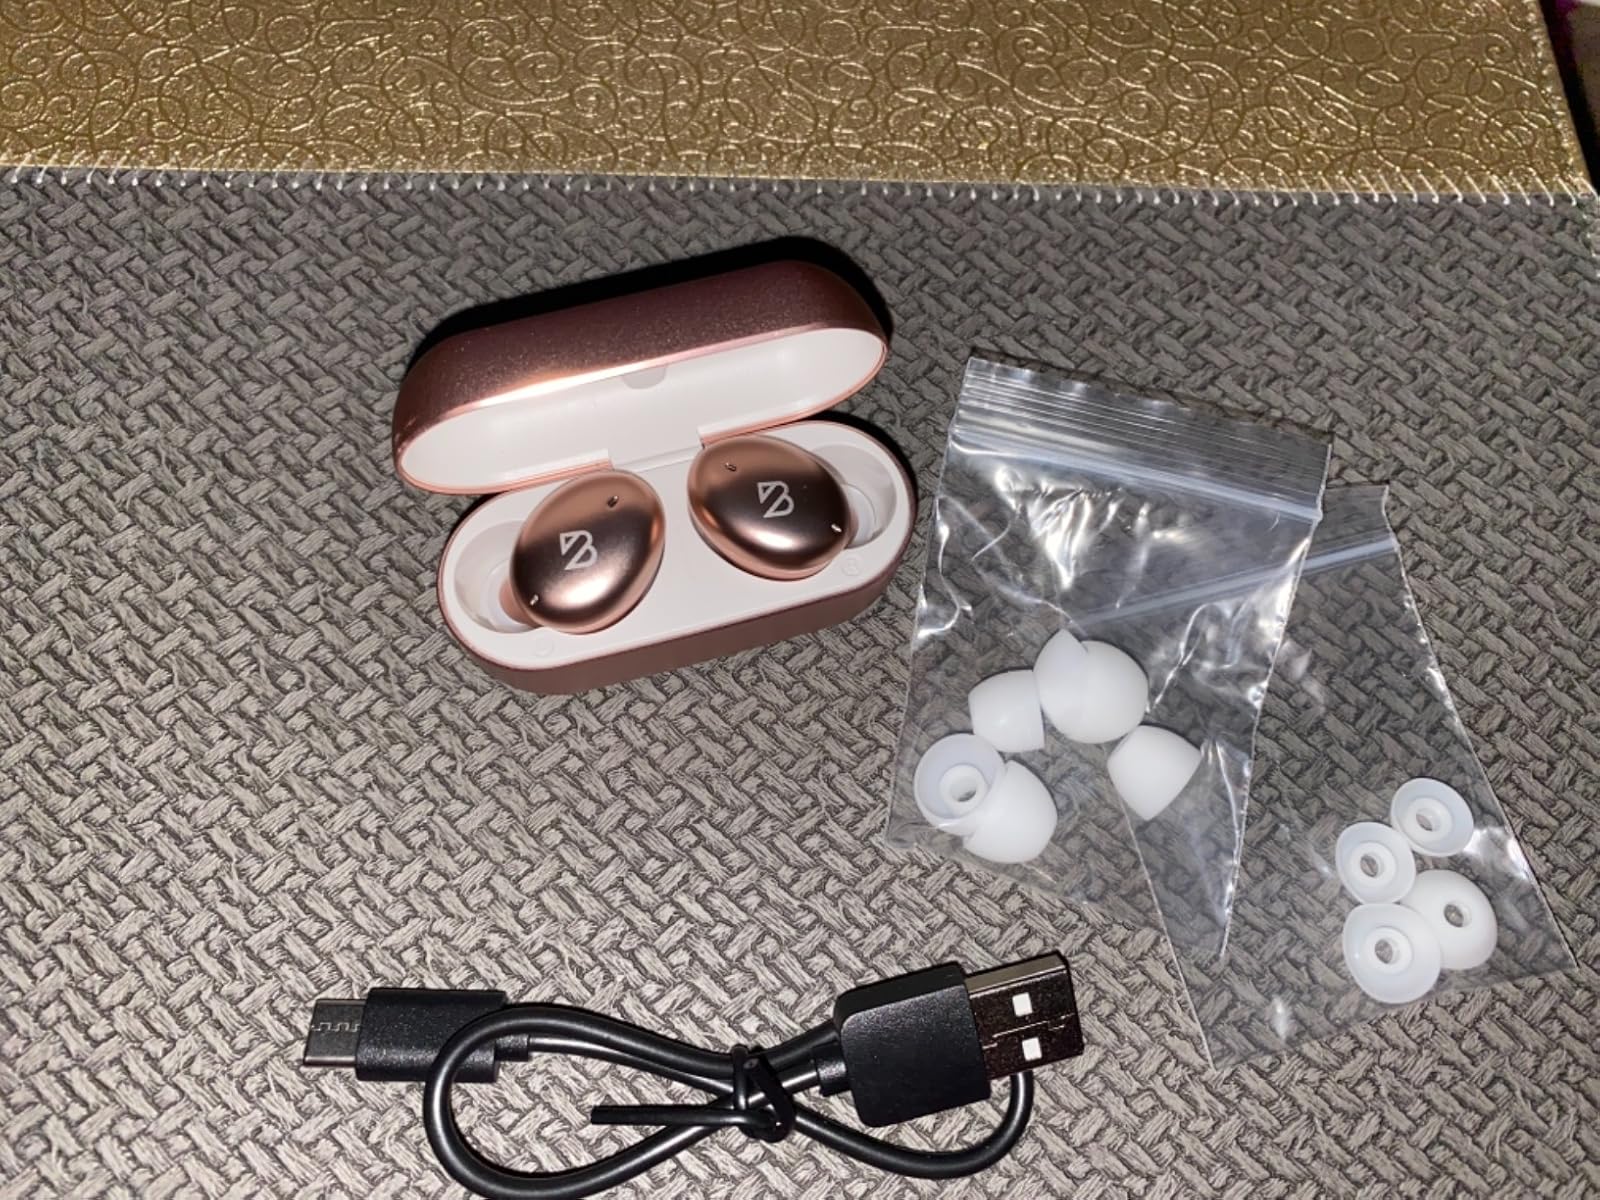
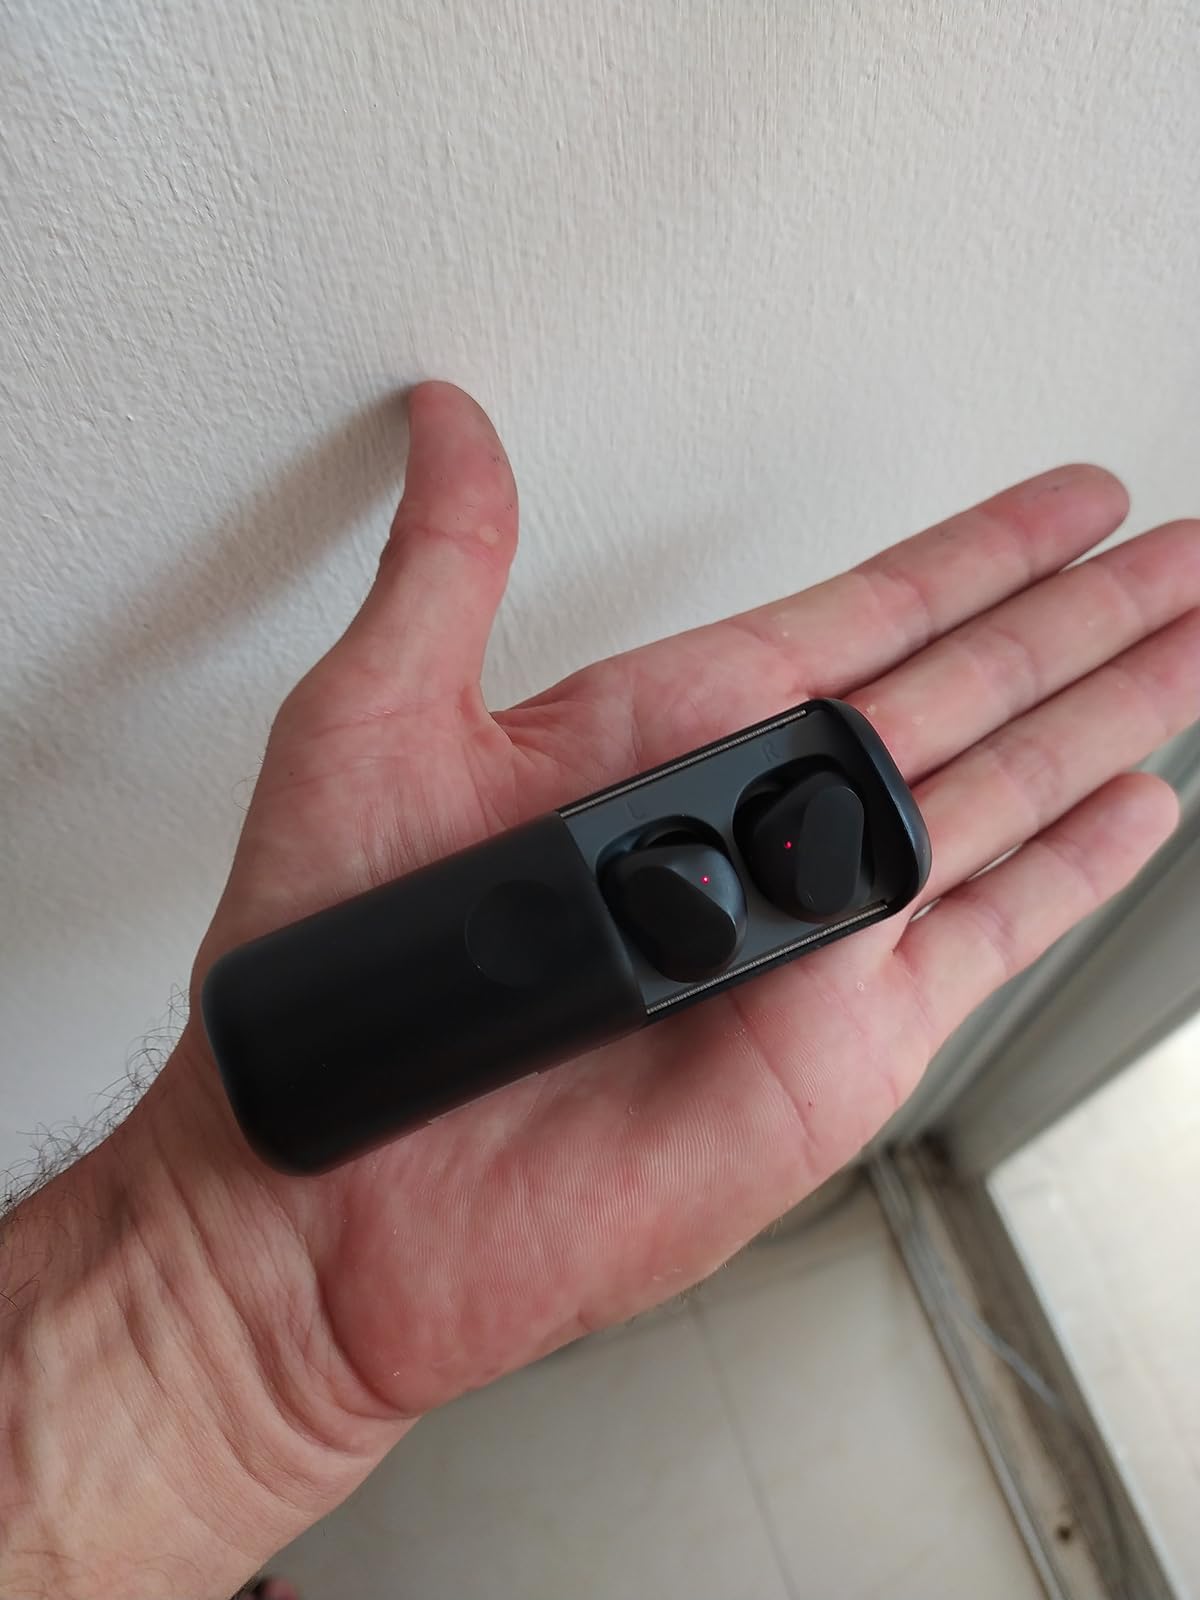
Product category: earbuds
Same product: no